Fritz Albert Lipmann

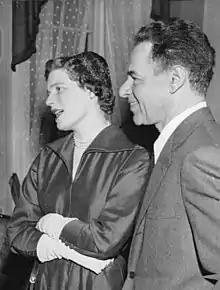
Lipmann with Mary Soames in Stockholm in 1953

In 1931, Lipmann married Elfreda M. Hall. They had one son. Lipmann died in New York in 1986.The photo shows Mary Soames, not Elfreda Hall Lipmann His widow died in 2008 at the age of 101.